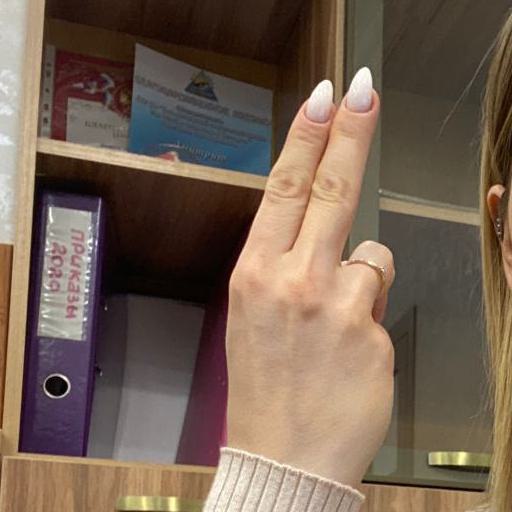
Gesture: two_up_inverted